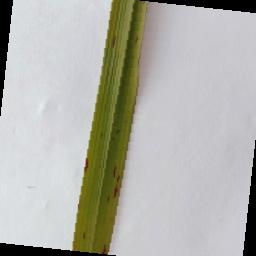
Label: Rice___Leaf_Blast